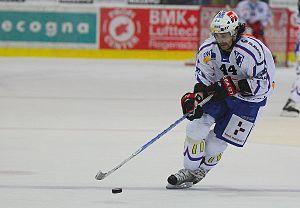
Andres Ambühl, sous le maillot des ZSC Lions, à la poursuite du palet